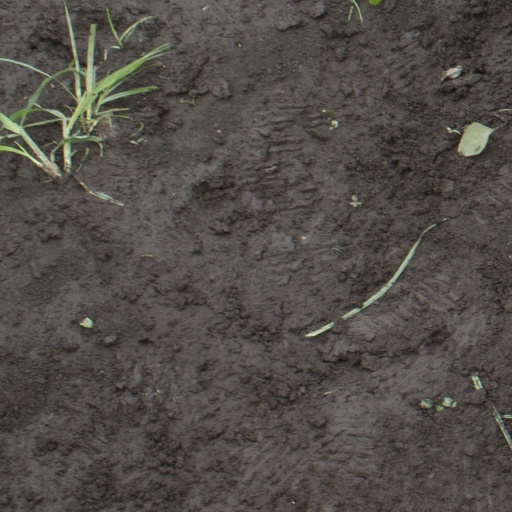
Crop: soybean